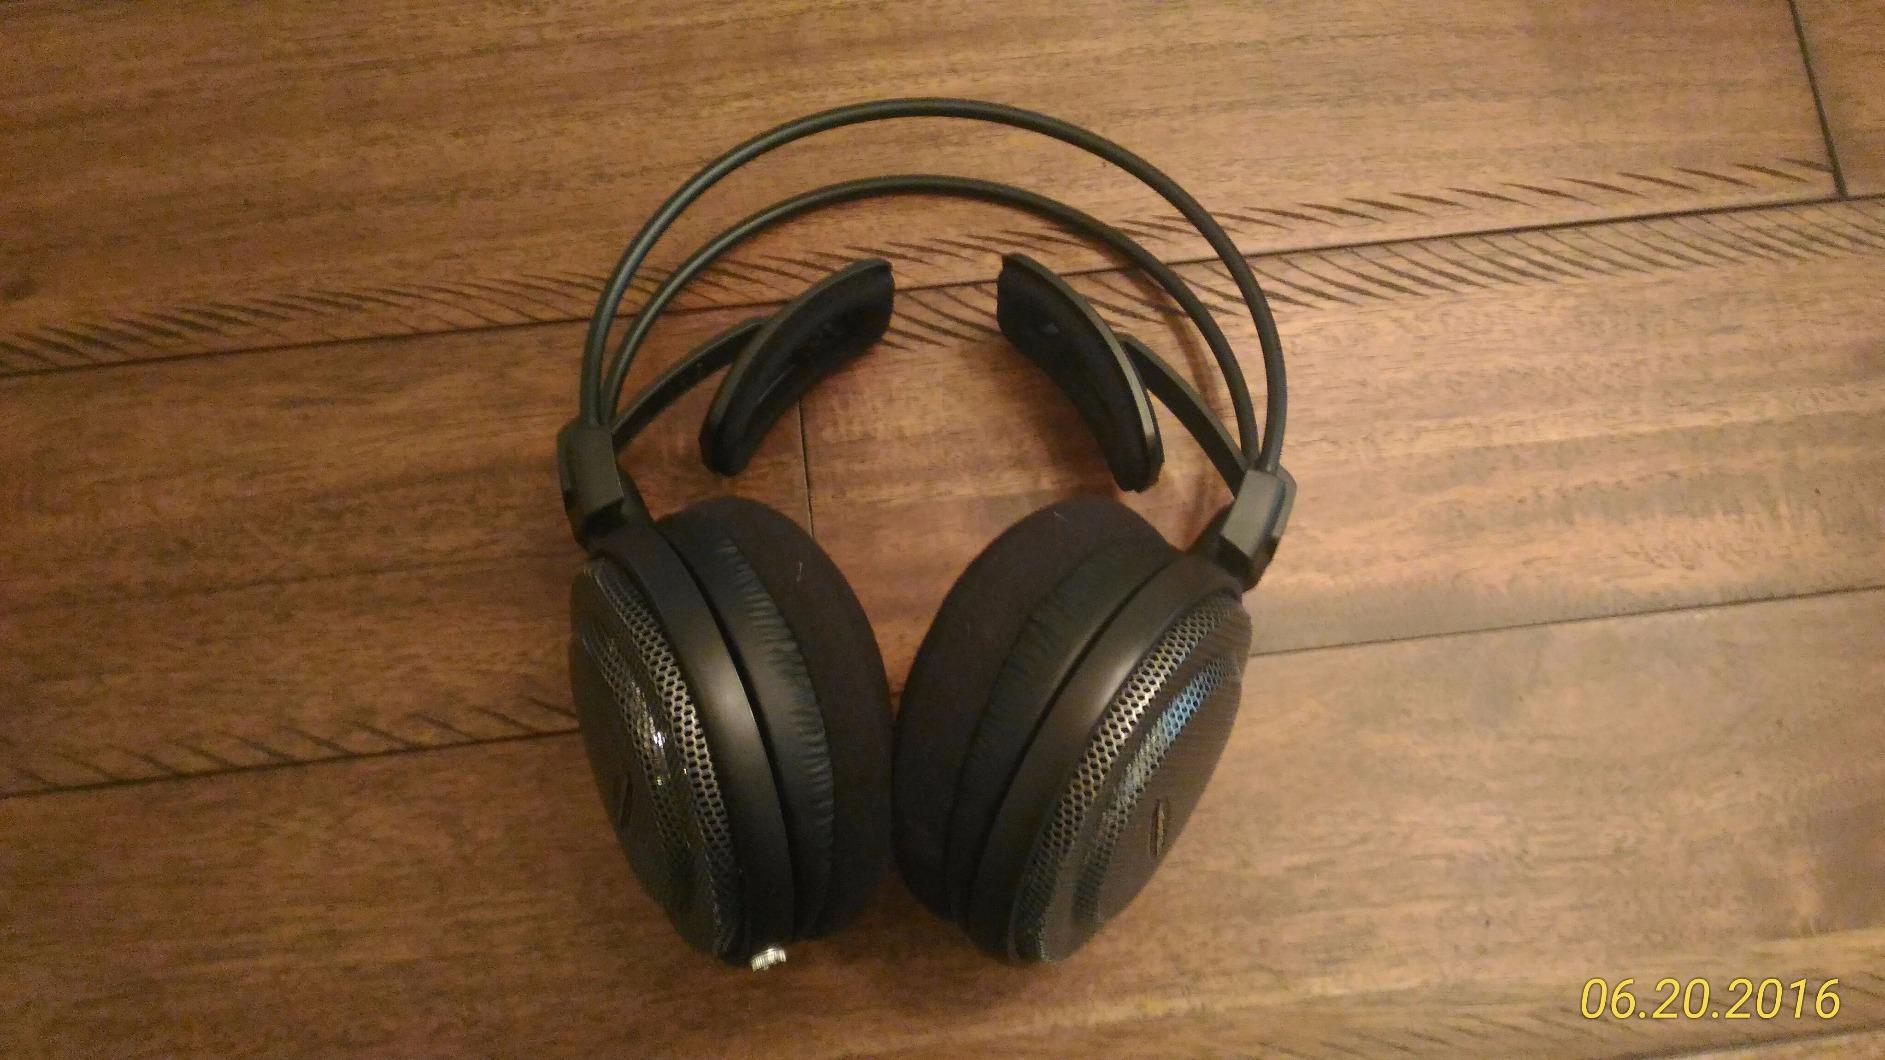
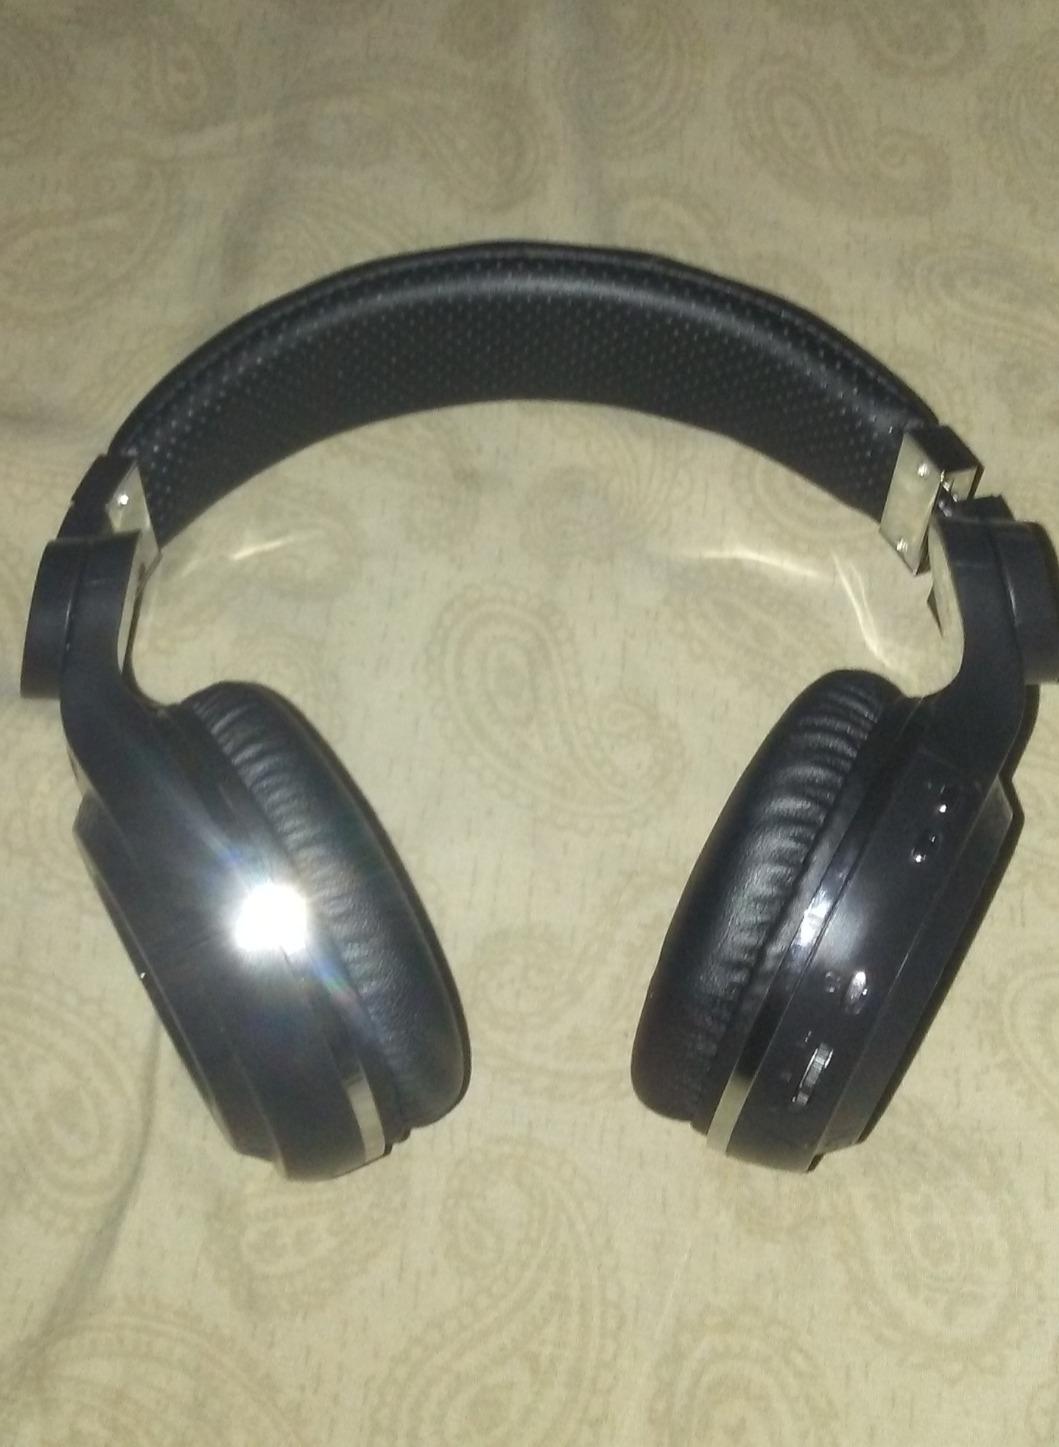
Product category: headphones
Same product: no